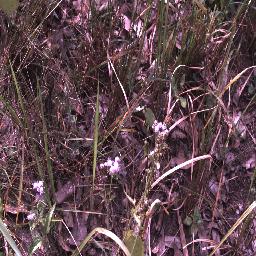
Label: siam_weed